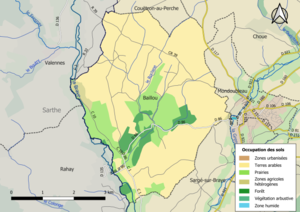
Carte des infrastructures et de l’occupation des sols en 2018 de la commune de fr:Baillou (France).
Baillou est une commune française rurale située dans le département de Loir-et-Cher, en région Centre-Val de Loire.